Barbora Bobuľová

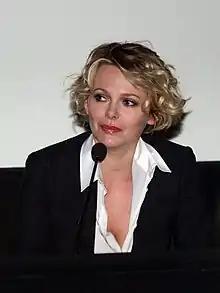
Bobulová in 2011

Barbora Bobuľová (born 29 April 1974) is a Slovak-born Italian actress. She has lived and worked mainly in Italy since 1995.